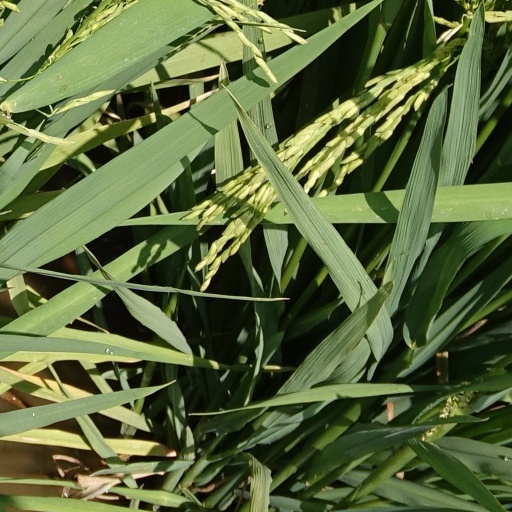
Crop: rice